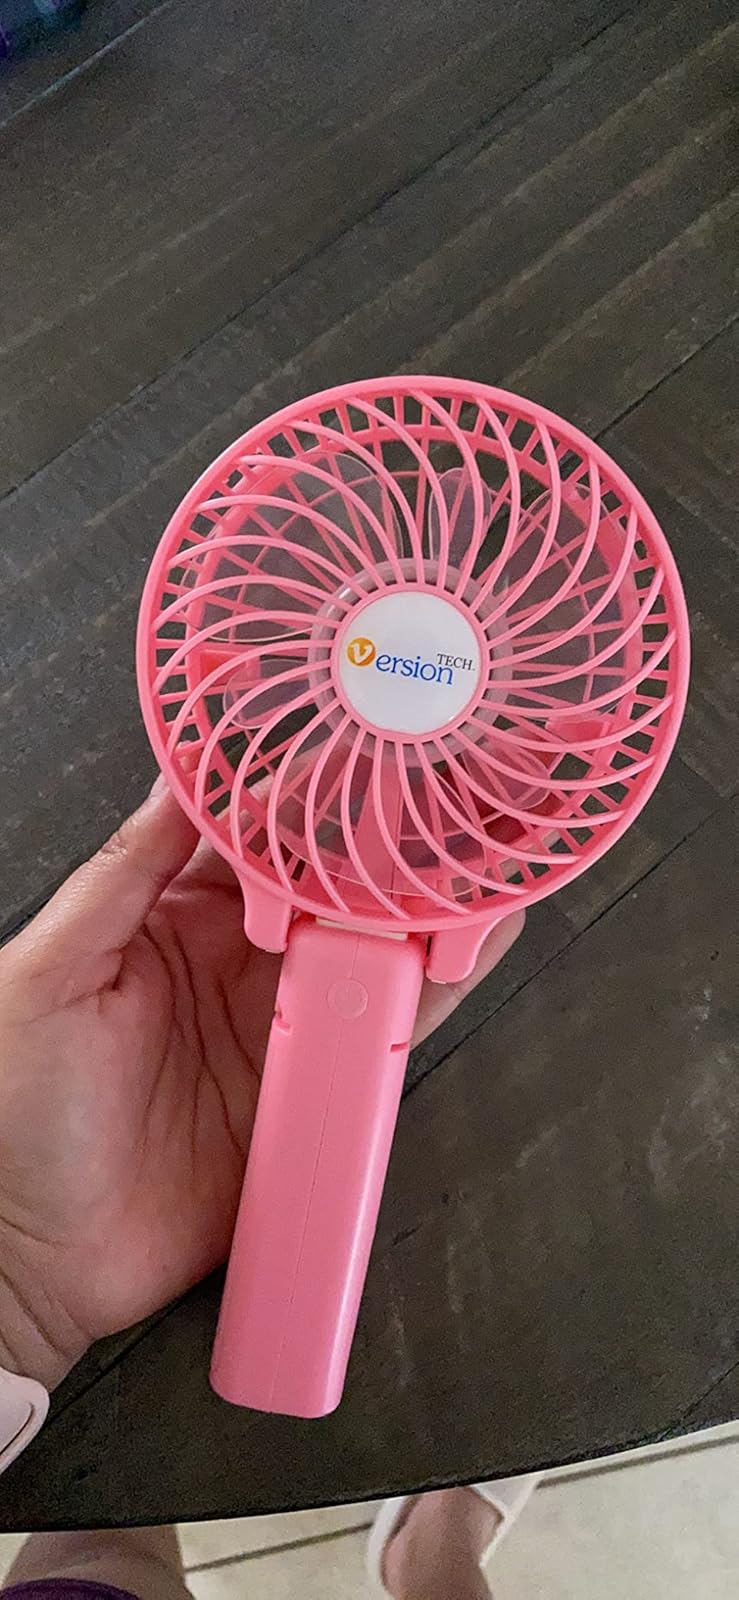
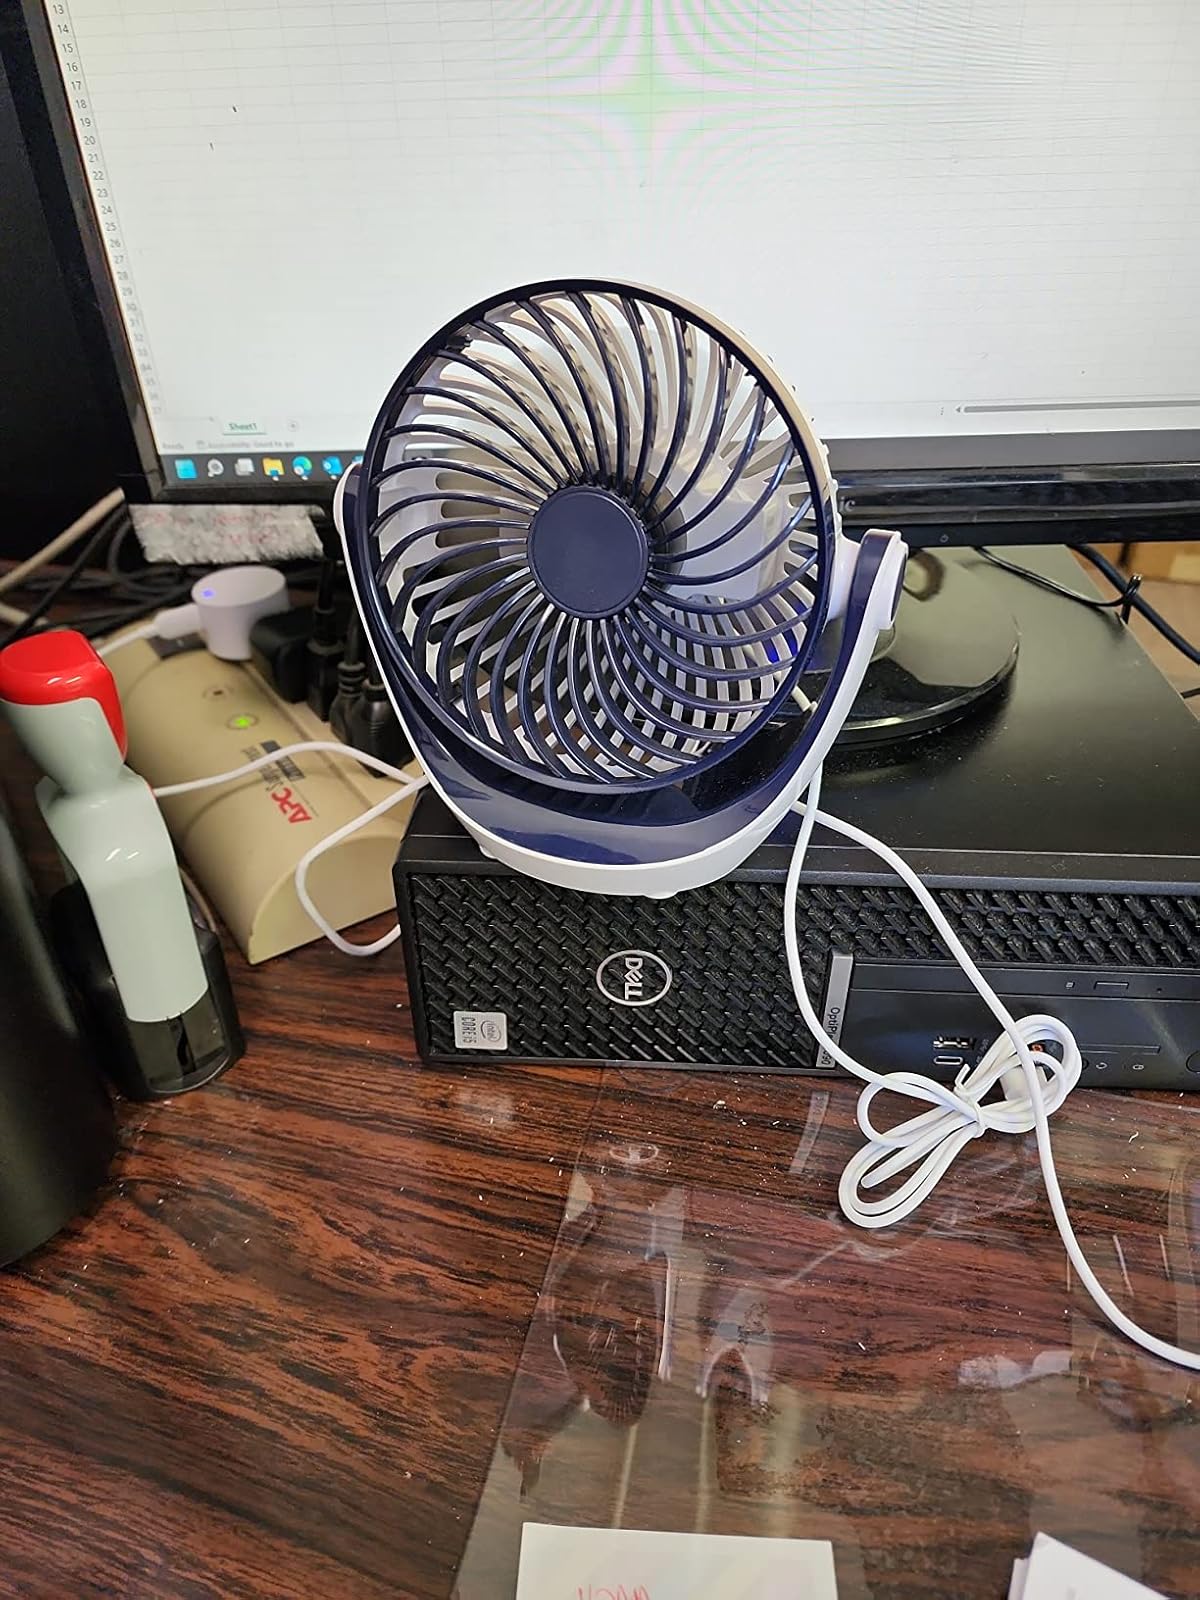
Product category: fan
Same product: no